Time book

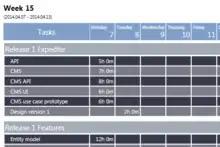
Contemporary time sheet

A time book is a mostly outdated accounting record, that registered the hours worked by employees in a certain organization in a certain period. These records usually contain names of employees, type of work, hours worked, and sometimes wages paid.